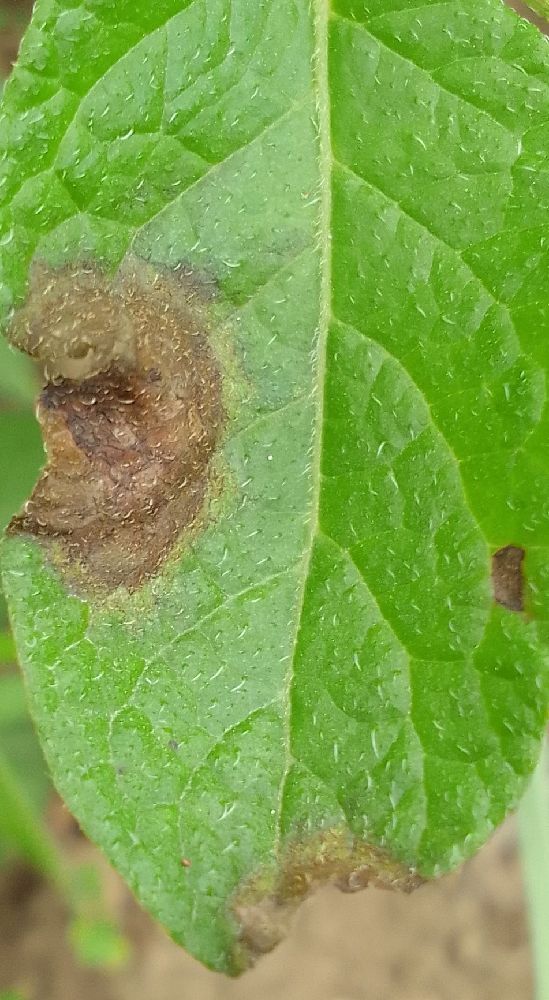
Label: Late blight